Apistogramma nijsseni

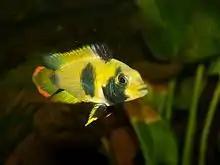
"Apistogramma nijsseni" adult female.

"Apistogramma nijsseni" was first formally described in 1979 by the Swedish ichthyologist Sven O. Kullander with its type locality given as the Río Copal at Jenaro Herrera in the Río Ucayali system, Loreto, Peru. This species is classified within the genus "Apistogramma" which is a speciose genus which has been subdivided into species complexes, this species being the type species of the "A. nijsseni" species group which is within the "A. trifasciata" lineage. The "A. nijsseni" species group contains at least 9 described species and over a dozen undescribed taxa. The genus "Apistogramma" is classified within the tribe Geophagini of the subfamily Cichlinae, the American cichlids, of the family Cichlidae, within the order Cichliformes.